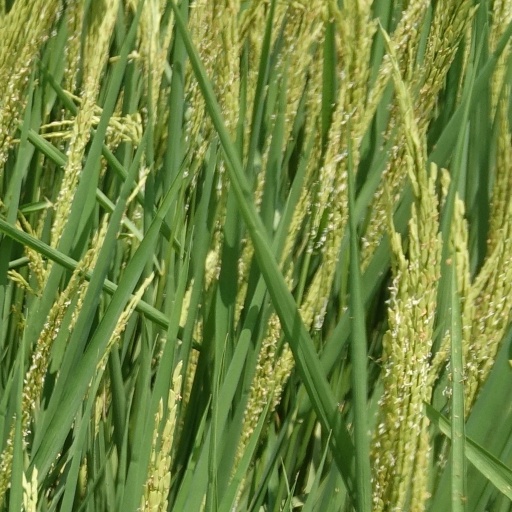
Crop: rice